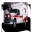
Label: ambulance